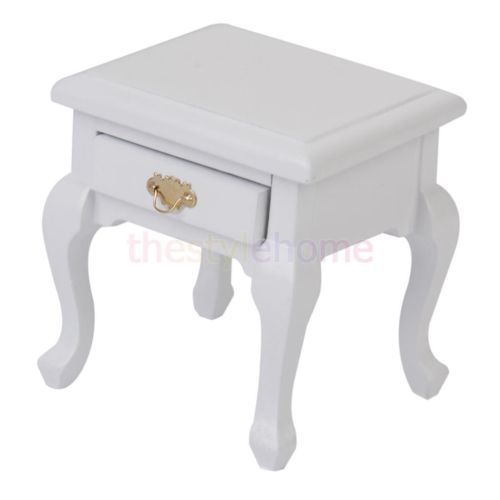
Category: cabinet